Monopropellant rocket

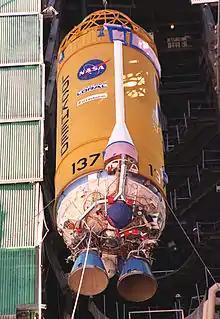
Centaur III Upper Stage with 12 Hydrazine Monopropellant Thrusters

Soviet designers had begun experimenting with monopropellant rockets as early as 1933. They believed their monopropellant mixes of nitrogen tetroxide with gasoline, or toluene, and kerosene would lead to an overall simpler system; however, they ran into problems with violent explosions with pre-mixed fuel and oxidizer serving as a monopropellant that led the designers to abandon this approach.